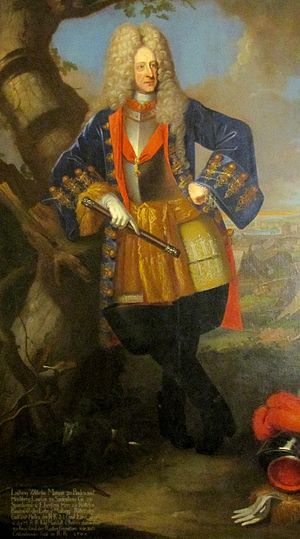
Ludvig Vilhelm af Baden-Baden
Markgreve Ludwig Wilhelm von Baden-Baden, kaldet Türkenlouis, var regent i markgrevskabet Baden-Baden, bygherre på slottet i Rastatt, Generalløjtnant i den kejserlige armé og en succesfuld feltherre i krigene mod tyrkerne. Osmannerne kaldte ham for den "Røde konge" på grund af hans røde uniformsjakke, som kunne ses på lang afstand. Han var første kredsgeneralfeltmarskal for tropperne i den schwabiske rigskreds og rigsgeneralfeltmarskal i det Heiligen Römischen Reiches Deutscher Nation.